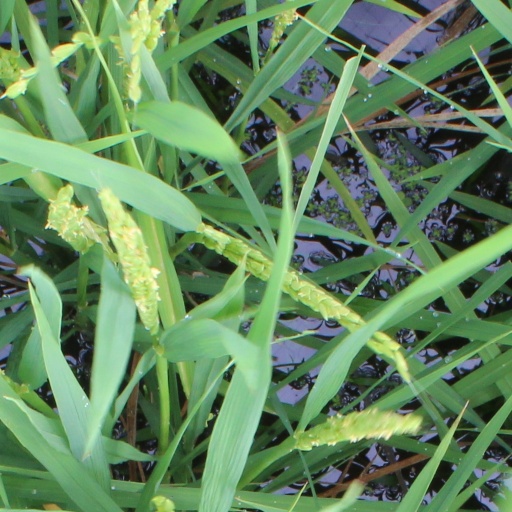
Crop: rice